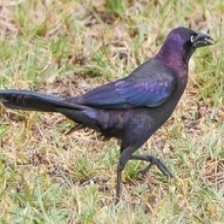
Species: COMMON GRACKLE
Scientific name: QUISCALUS QUISCULA